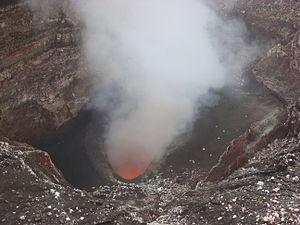
Un des cratères secondaires du Benbow.
Le Benbow ou Bembow est un cône volcanique du Vanuatu, situé dans la caldeira sommitale de l'île d'Ambrym. C'est avec le cône du Marum l'un des édifices actifs de cette île. Le fond de son cratère est périodiquement occupé par un petit lac de lave.